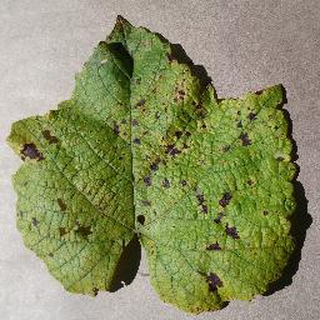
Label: grape_leaf_blight